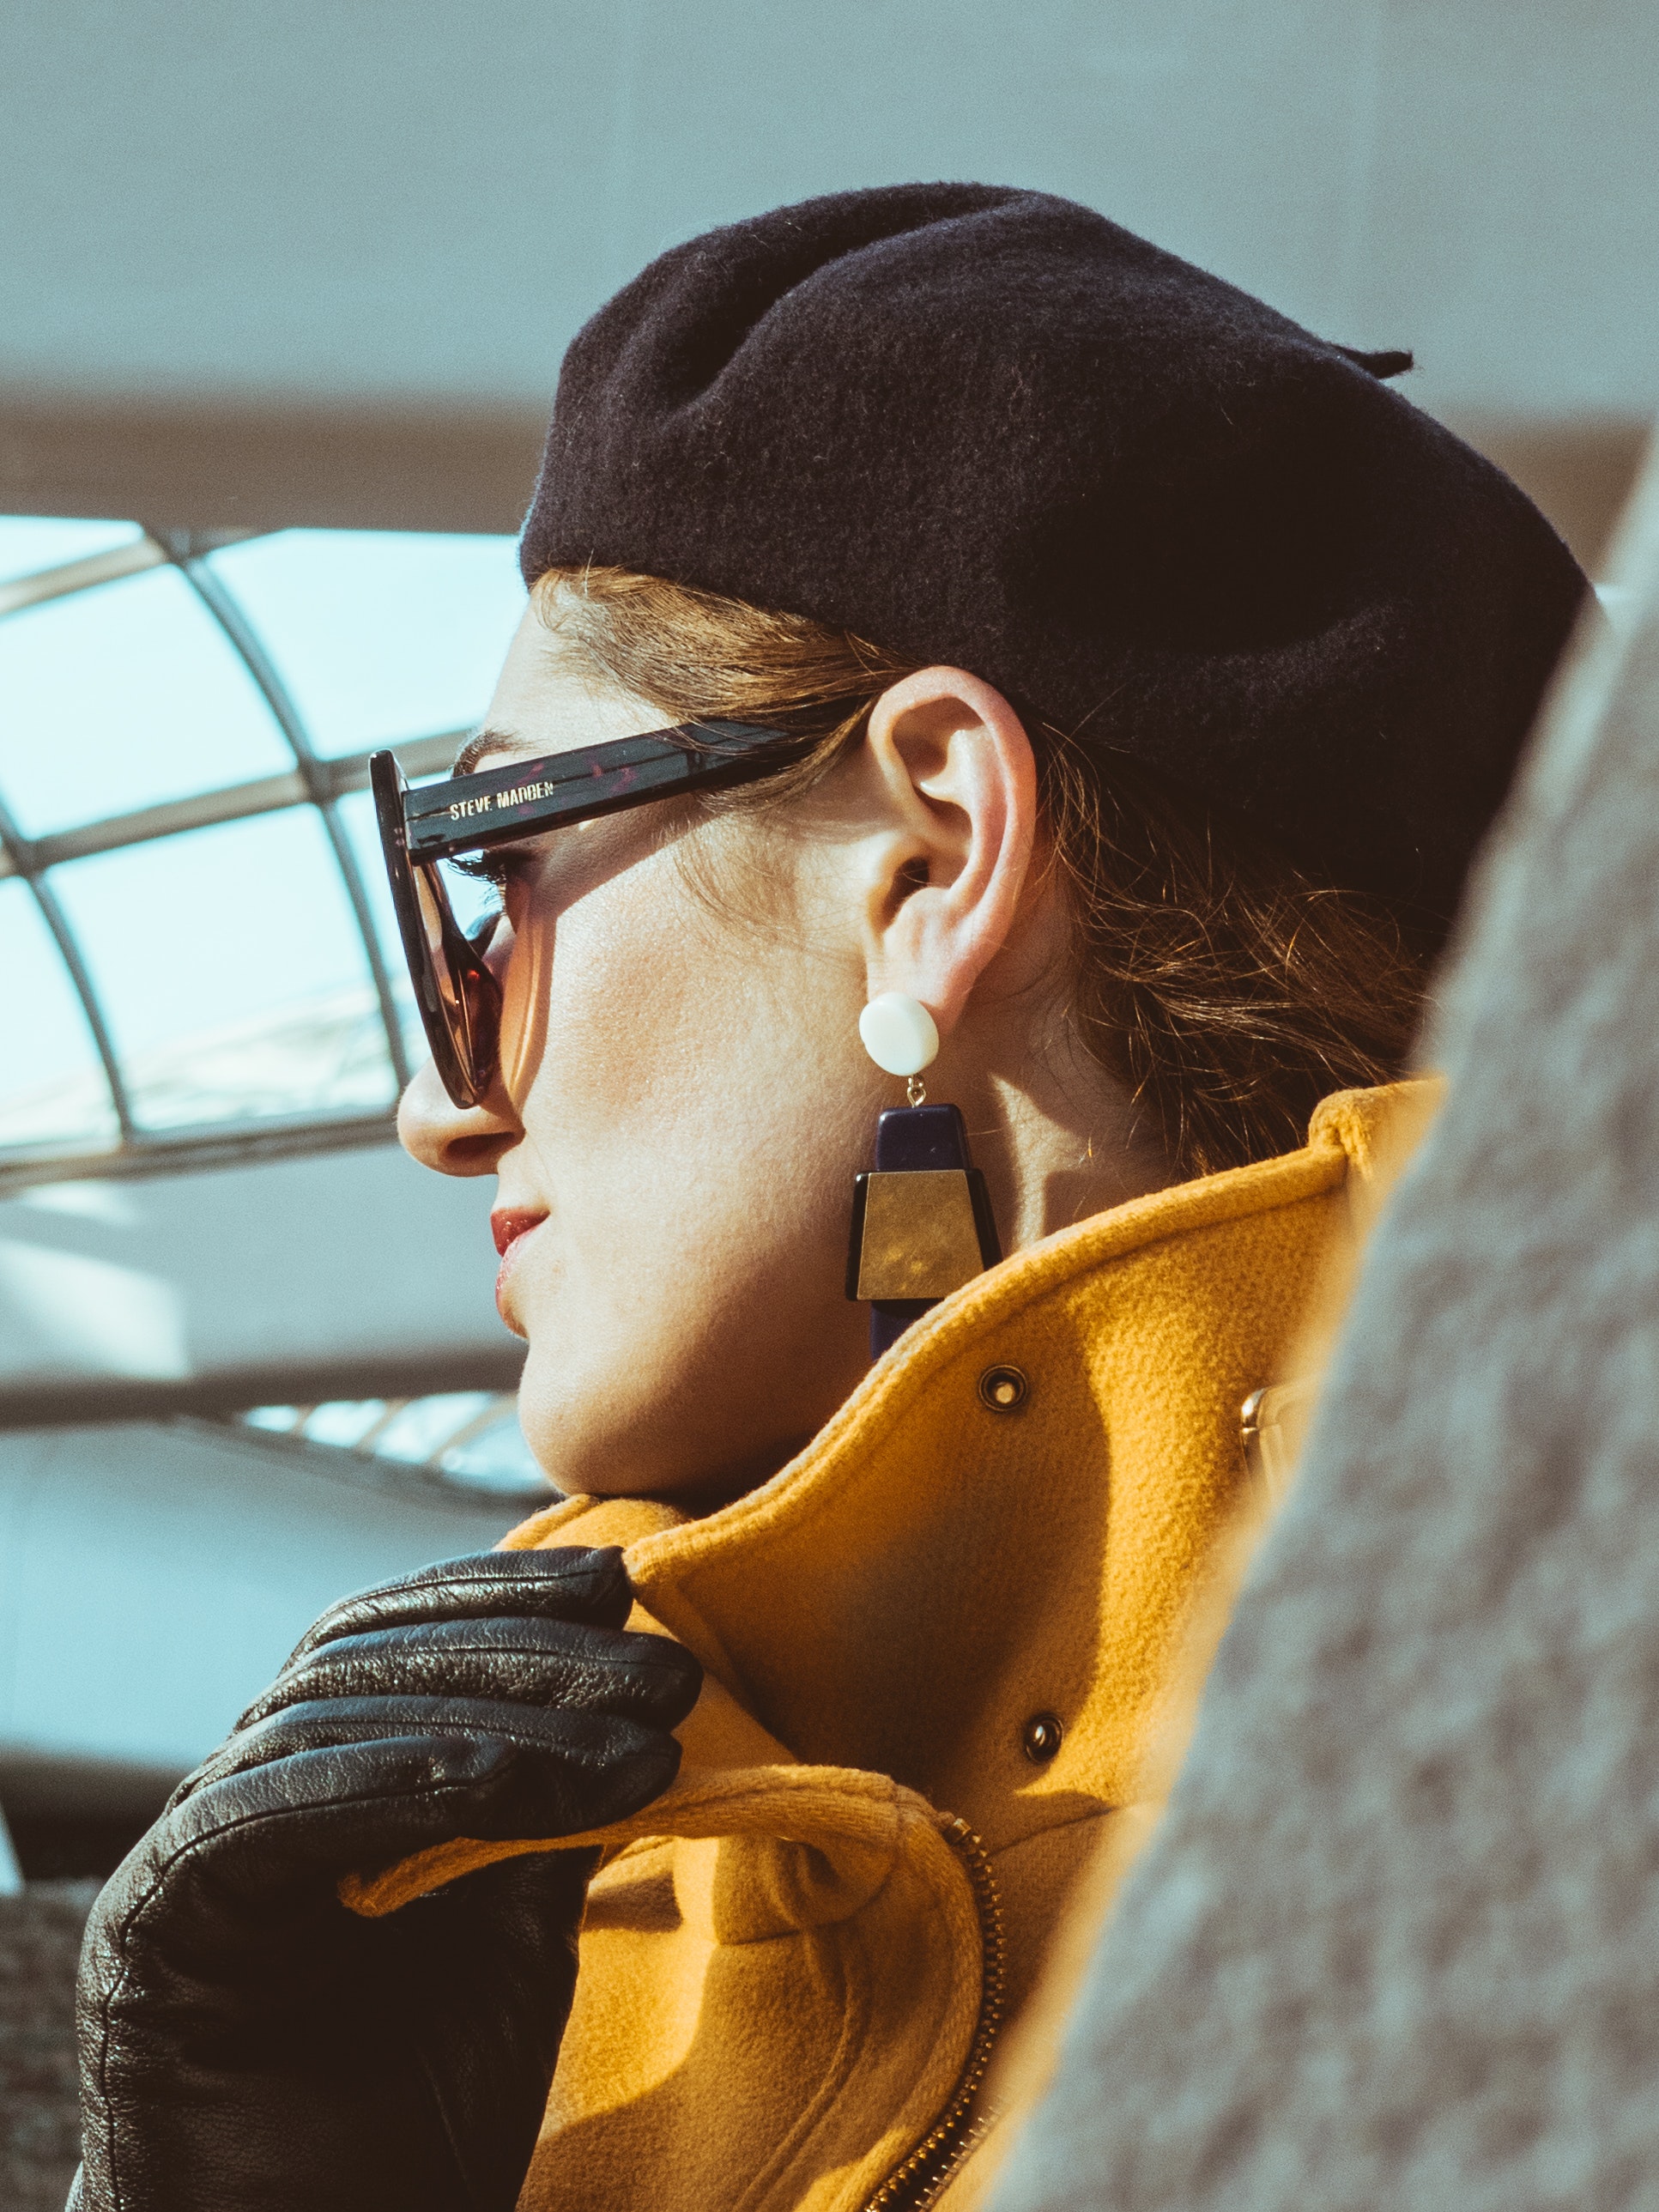
eyewear, sunglasses, yellow, glasses, cool, close up, eye, human, photography, headgear, goggles, vision care, personal protective equipment, ear